Hans Aimar Mow Grønvold

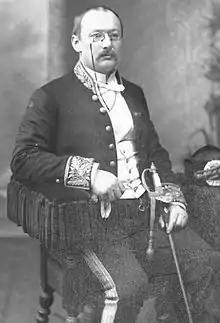
Hans Aimar Mow Grønvold.

Hans Aimar Mow Grønvold (26 June 1846 – 25 July 1926) was a Norwegian civil servant and music writer.